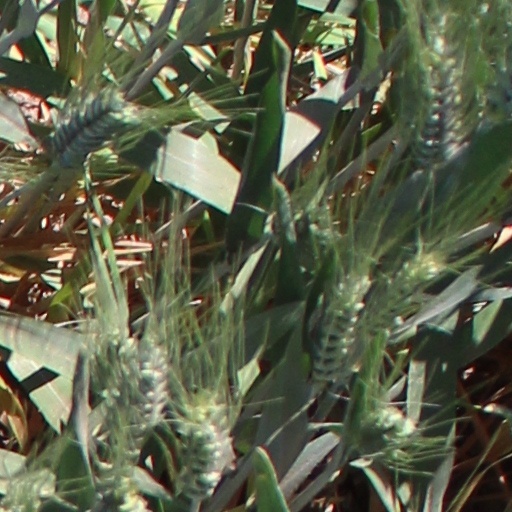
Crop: wheat